Bureom

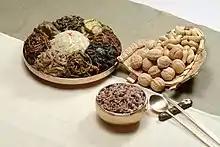
"Bureom" with "ogokbap" and "boreum namul"

Bureom is a dish in Korean cuisine that consists of various kinds of nuts such as peanuts, walnuts, pine nuts, chestnuts, and ginkgo nuts. It is popular and traditional to eat during the Daeboreum (literally: "Great Full Moon"), a Korean holiday that celebrates the first full moon of the new year of the lunar Korean calendar. It is believed that cracking a nut in one's mouth early in the morning on Daeboreum will help strengthen teeth, avoid allergies, prevent boils, and bring good luck for the coming year.